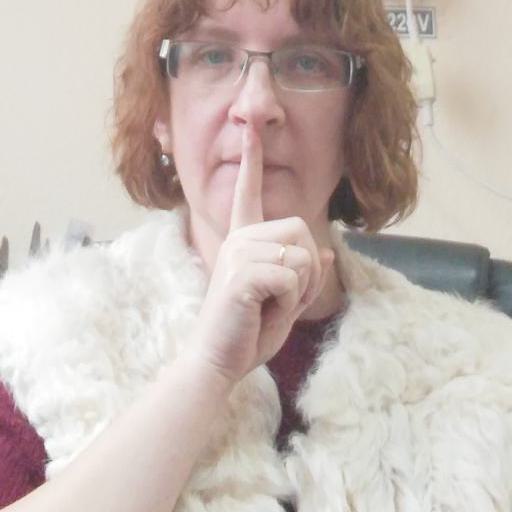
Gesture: mute